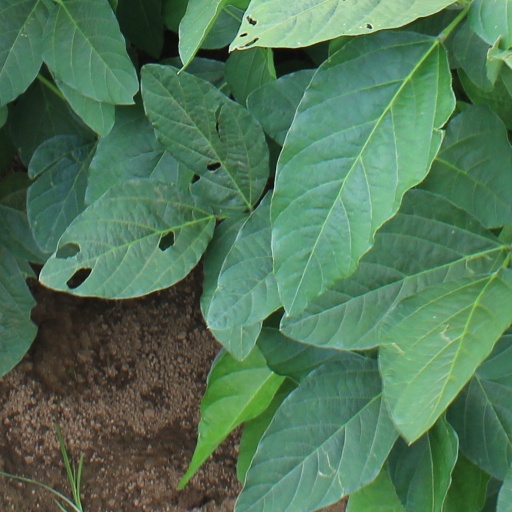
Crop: soybean